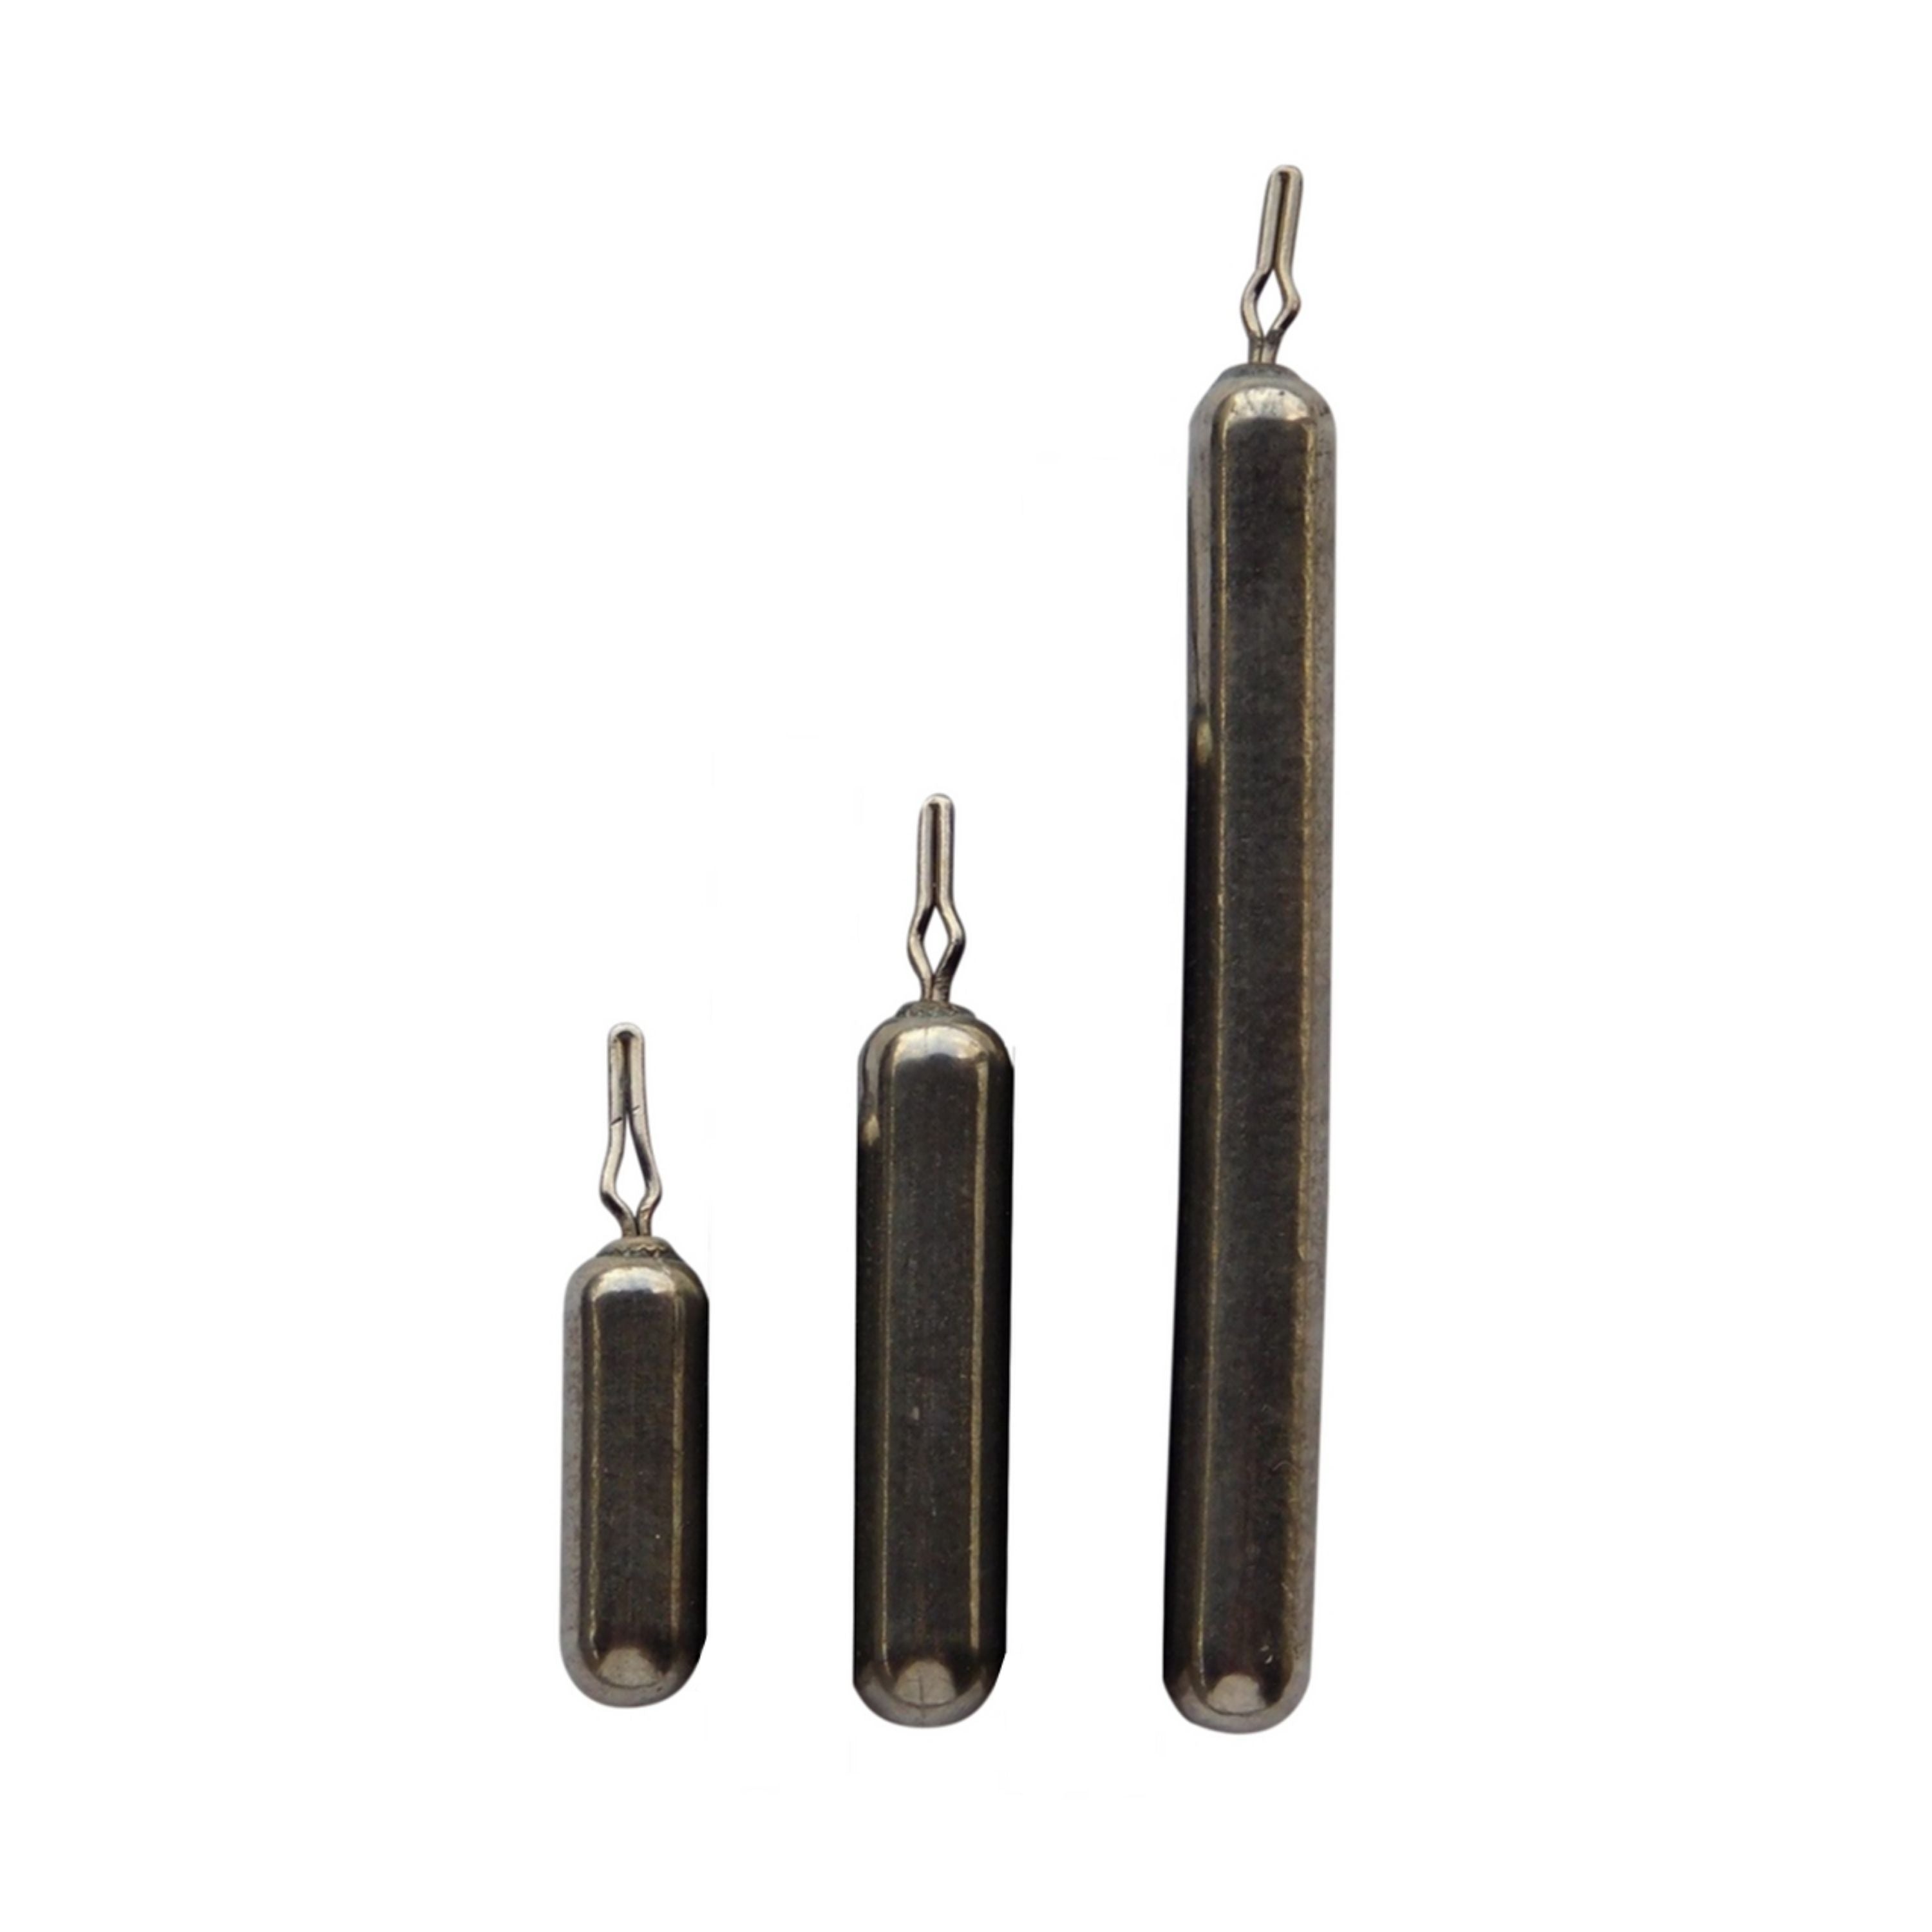
Swimerz 1/2oz Skinny Drop Shot Sinkers 10 Pack
Swimerz Lead Skinny Dropshot Sinkers are machine made from pure lead, not hand made from scrap, and have smooth sides and edges. Great for fishing soft plastic lures, where the lure and hook are in line with each other, or with bait in paternoster rigs. The slim profile of Swimerz Drop Shot weights get your rig to down quickly to where the fish are, and the cylindrical shape of the weight permits the weight to slip through rocks and snags without hanging up. Usually attached 30-45cm below the hook, so that the lure or bait is presented in the face of fish that are positioned just off the bottom, they feature a high quality swivel clip designed to keep twists out of the line, and to allow quick weight attachment. The sinkers suit finesse fishing soft plastic lures, where the lure and hook are in line with each other, or bait fishing in paternoster type rigs, in ‘vertical’ fishing situations. The swivel clip used in Swimerz Skinny Drop Shot sinkers will hold the line without the need to tie the sinker directly to the clip, or use a loop, slipping off the rig when they get hung up without breaking off the hook. Simply tie a knot at the required distance from the lure (or bait), and thread the knot through the eye of the sinker, pulling the knot into the clip tightly. The knot will then be held in the clip. Then, all you have to do is clip on another weight when required, and you're back to fishing without re-tying the whole rig. Available sizes - 1/8 oz, 1/4 oz, 1/2 oz
Brand: Swimerz
Category: Sporting Goods > Outdoor Recreation > Fishing > Fishing Tackle > Fishing Sinkers